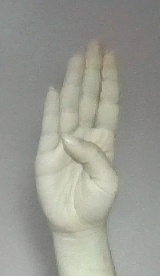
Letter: kaaf